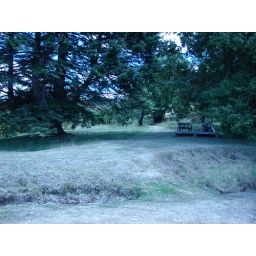
Myrtle point crater lake real estate houses in Oregon 2007 012